Sky position (RA, Dec in degrees): 196.733, 17.822
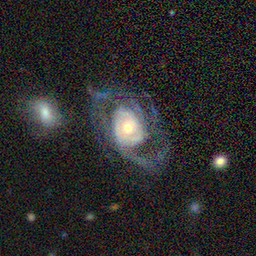
Galaxy morphology: Unbarred Loose Spiral Galaxies